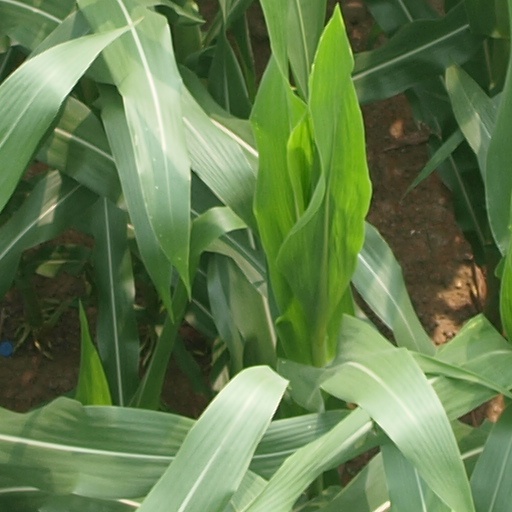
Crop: maize; corn